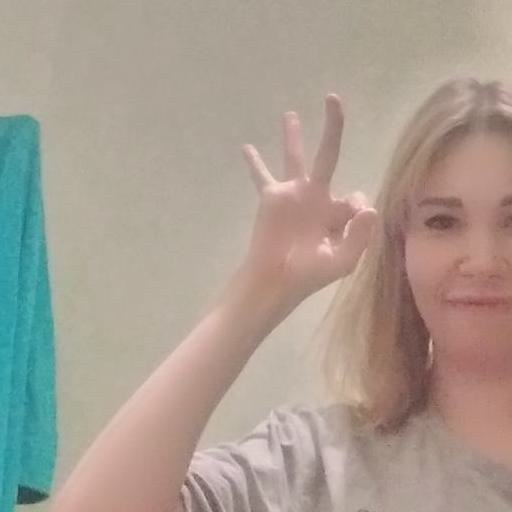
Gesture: ok